Nuclear power in Ukraine

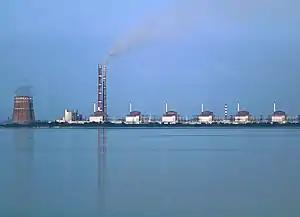
Zaporizhzhia Nuclear Power Plant is Europe's largest with six reactors whose total capacity is 6 GW.

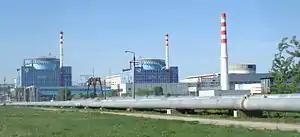
Khmelnytskyi NPP

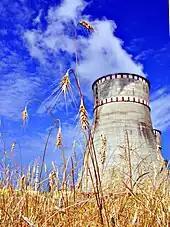
Rivne NPP

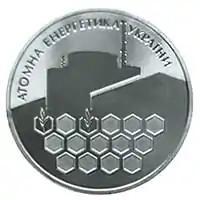
Ukrainian coin commemorating nuclear power

Ukraine relies to a large extent on nuclear power. The largest nuclear power plant in Europe, the Zaporizhzhia Nuclear Power Plant, is located in Ukraine. In 2006, the government planned to build 11 new reactors by the year 2030, which would almost double the current amount of nuclear power capacity. Ukraine's power sector is the twelfth-largest in the world in terms of installed capacity, with 54 gigawatts (GW). Renewable energy still plays a very modest role in electrical output; in 2005 energy production was met by the following sources: nuclear (47%), thermal (45%), hydroelectric and other (8%).